History of science and technology in Spain

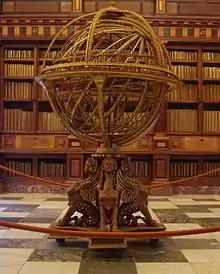
Armillary sphere, Library of El Escorial, 1582

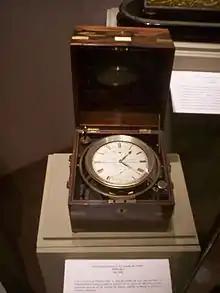
Marine chronometer, J. R. Losada, 1850–1860

The effects of the conquest of the Americas on Spain – in particular the negative effects of inflation, reduction in incentives for productive investment, and social and ideological conservatism – that led to the growth of Spanish economic science. One of its fundamental texts, by Tomás de Mercado, is titled "" ("On deals and contracts") (1571), paraphrasing the title of St Thomas Aquinas' work Summa theologica.